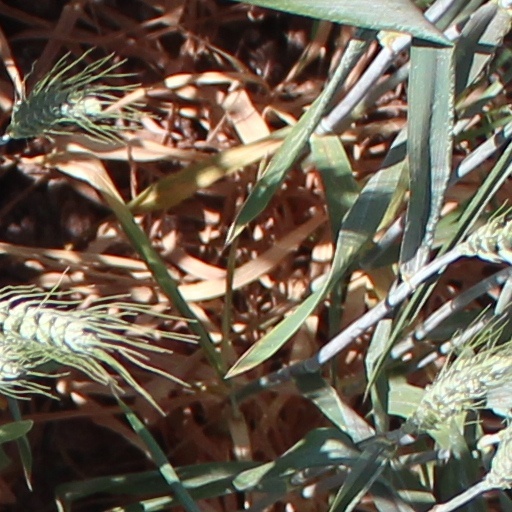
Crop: wheat